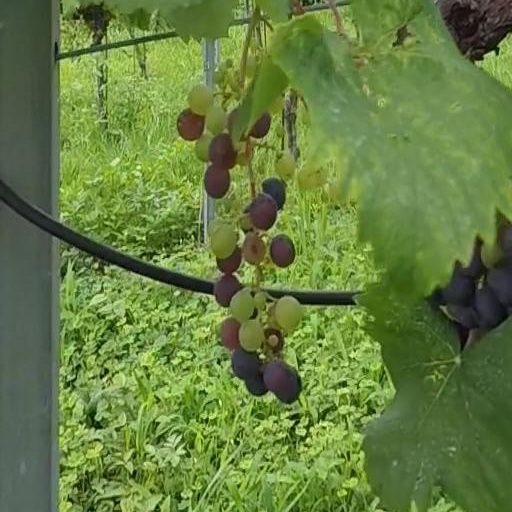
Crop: grape